30th Fighter-Bomber Squadron

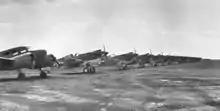
30th Fighter Squadron P-40 Warhawks, Aguadulce Army Airfield, Panama 1943. Note the single Cessna UC-78 twin engine trainer on the flightline.

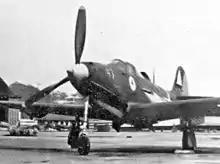
30th Fighter Squadron P-39Q – #47 at Panama Air Depot, Albrook Field, Panama Canal Zone, March 1945

Established in 1939 as the 30th Pursuit Squadron and activated on 1 February 1940 at Albrook Field, Panama Canal Zone. This unit was part of the build-up of the Canal Zone's defenses as war approached. Initially equipped with Boeing P-26A Peashooters, the mission of the squadron was air defense of the Panama Canal. The Squadron was briefly moved to Rio Hato Field on 5 October 1940 and, following a month there, returned to Albrook on 13 November, where it remained until 24 November 1941.